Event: Nepal Earthquake
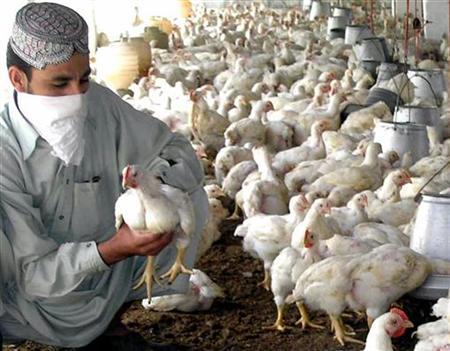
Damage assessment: no_damage